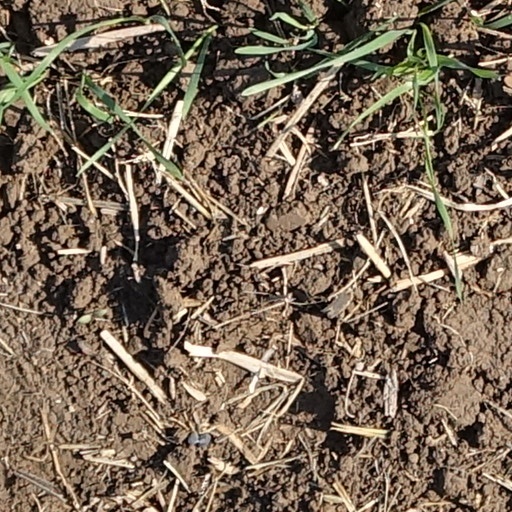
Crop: wheat